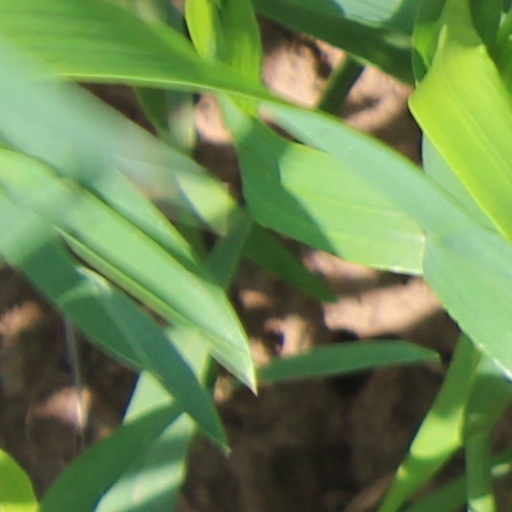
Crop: wheat